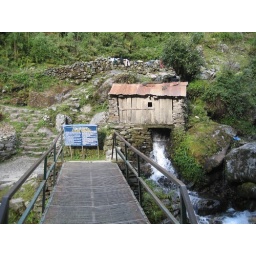
IMG_2497 And cross this bridge over a stream